Conservation and restoration of Judaica

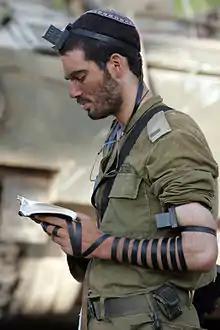
IDF field commander, Asael Lubotzky, during Second Lebanon War, prays with tefillin.

It is against halacha to open tefillin unless it is necessary. According to Jewish tradition, the removal and examination of the klaf within the tefillin only occurs when the tefillin are being repaired. The style of the writing can give clues to the registrar or conservator to the time and place in which they were written. Many institutions exhibit tefillin in damaged condition if there is a special reason such as its association with a famous person, or in an exhibit of Holocaust-related material.